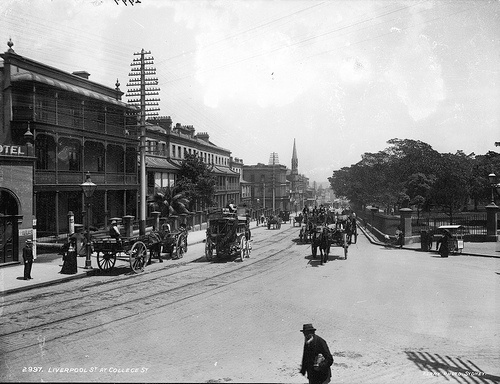
A black and white picture of a town with people riding down the street with horses and wagons
A city with people walking and riding on chariots.
a man is crossing a street in a city
a vintage photo of some people going down a street
A horse and buggy is carrying a group of people.